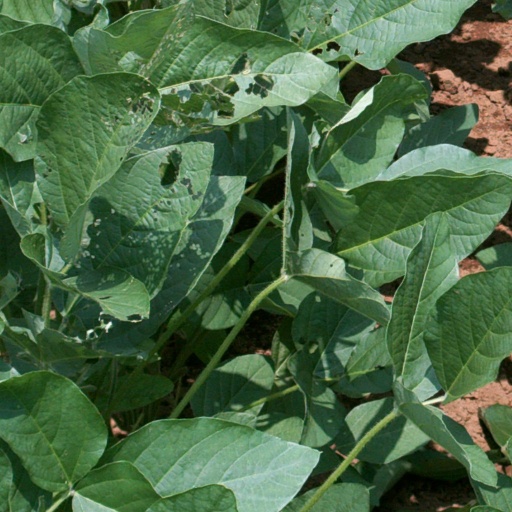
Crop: soybean